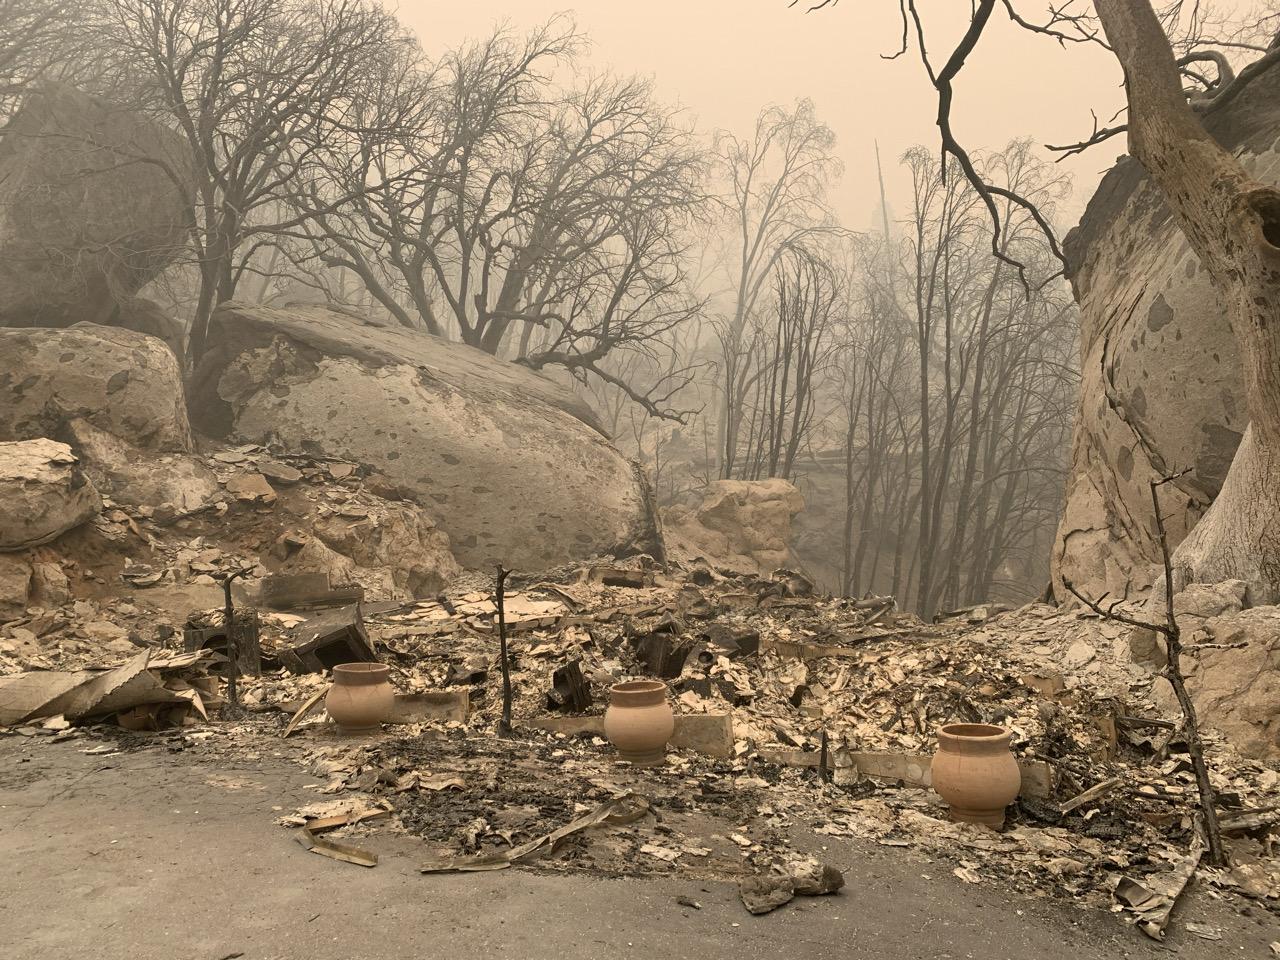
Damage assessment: destroyed